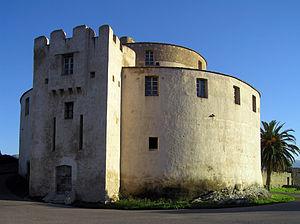
Saint-Florent - La citadelle
Saint-Florent, en corse : San Fiurenzu, est une commune française située dans la circonscription départementale de la Haute-Corse et le territoire de la collectivité de Corse.
La citadelle de Saint-Florent est une citadelle située à Saint-Florent en Haute-Corse, France.
Malaterra est une série télévisée française en 8 épisodes de 52 minutes, adaptée par Stéphane Kaminka de la série britannique Broadchurch de Chris Chibnall, et diffusée du 18 novembre au 9 décembre 2015 sur France 2.